Telstar 1

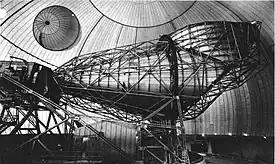
Huge horn antenna at the AT&T Andover satellite ground station at Andover, Maine

The idea of relaying information from one point on Earth to another by means of satellites was not new. As early as October 1945, the visionary Arthur C. Clarke published an article talking about it in the specialized magazine "Wireless World". His idea was to enable communication between two points which were prevented from direct radio communication by the curve of the Earth, by relaying the information by radio through an orbiting satellite. During the Cold War, the shock caused by the successful launch of the first artificial satellite, Sputnik 1, by the Soviets increased the United States' interest in aerospace research. Soon thereafter, the Americans began their attempts to launch orbital communications satellites for transmitting telephone, radio, and television signals.